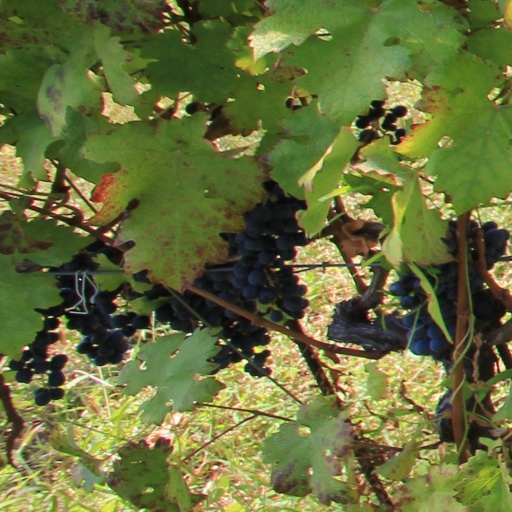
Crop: grape